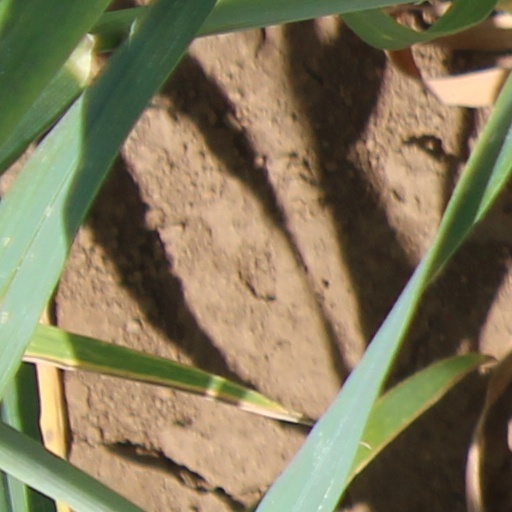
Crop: wheat